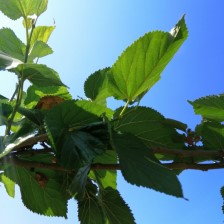
Variety: Buriram60